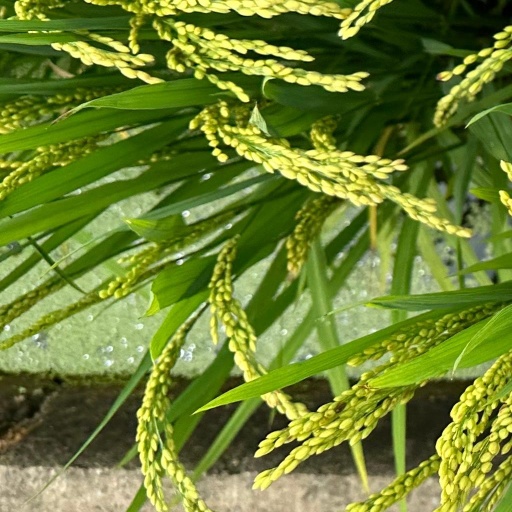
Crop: rice